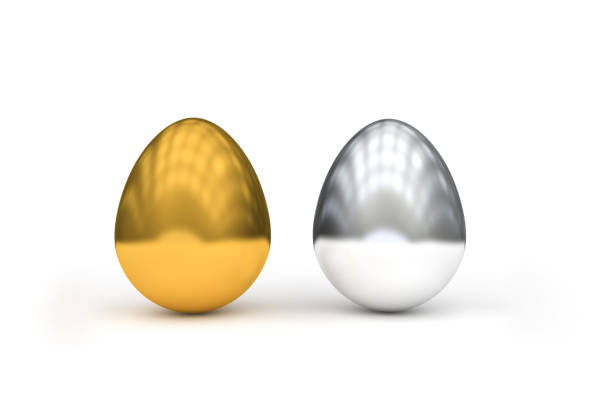
Adjective: darker
Antonym: lighter